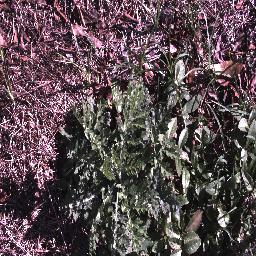
Label: parthenium